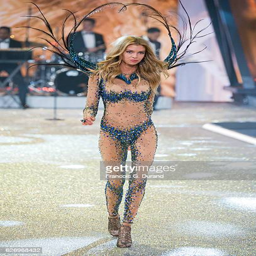
person walks the runway at show